Scone Abbey

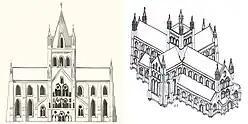

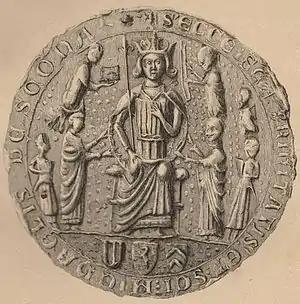

Scone Abbey (originally Scone Priory) was a house of Augustinian canons located in Scone, Perthshire (Gowrie), Scotland. Dates given for the establishment of Scone Priory have ranged from 1114 A.D. to 1122 A.D. However, historians have long believed that Scone was before that time, the centre of the early medieval Christian cult of the Culdees ("Céli Dé" in medieval Irish meaning "Companions of God"). Very little is known about the Culdees but it is thought that they may have been worshiping at Scone from as early as 700 A.D. Archaeological surveys taken in 2007 suggest that Scone was a site of real significance even prior to 841 A.D., when Kenneth MacAlpin brought the Stone of Scone (or Stone of Destiny), Scotland's most prized relic and coronation stone, to Scone.